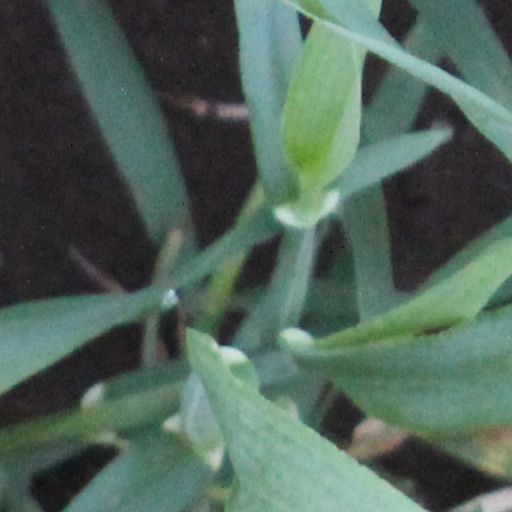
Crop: wheat